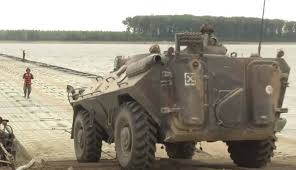
Label: BTR